Tteok

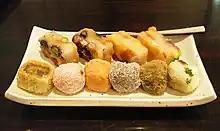

Tteok is a general term for Korean rice cakes. They are made with steamed flour of various grains, especially glutinous and non-glutinous rice. Steamed flour can also be pounded, shaped, or pan-fried to make "tteok". In some cases, "tteok" is pounded from cooked grains.